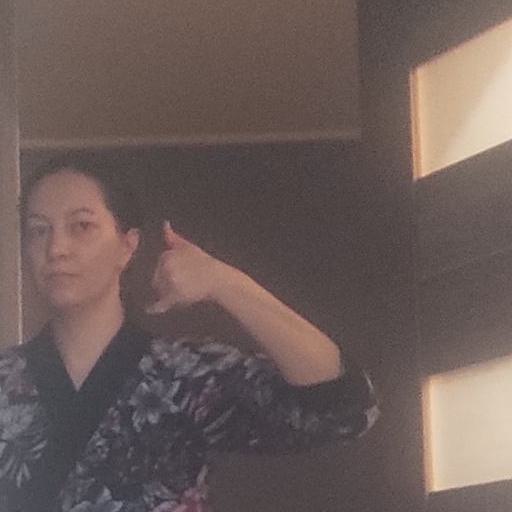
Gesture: call